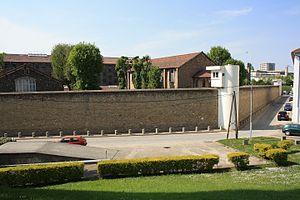
Maison d'arrêt de Fresnes près de Paris en France
Hubert Boukobza est un patron de boîte de nuit et homme d'affaires né le 20 août 1950 à Tunis et mort le 8 mai 2018 à Paris. Il connaît une grande notoriété dans les années 1980 et 1990 après le rachat en 1984 de la boîte de nuit Les Bains Douches dont il fait un lieu incontournable des nuits parisiennes. Il a deux filles, Julie Boukobza, co-curatrice d'expositions au Palais de Tokyo et Lily McMenamy, actrice et mannequin née de l'union avec le top model américain, Kristen McMenamy.